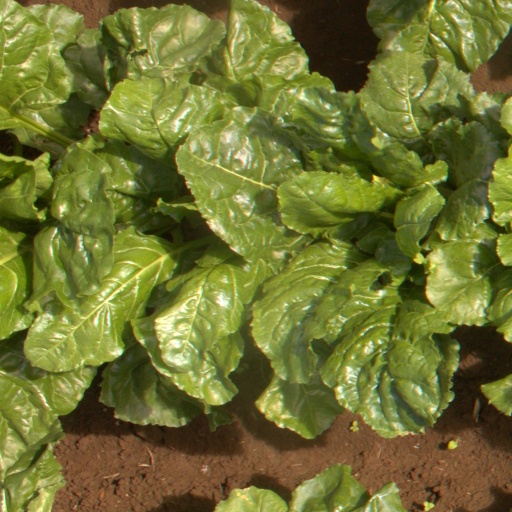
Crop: sugar beet